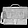
Label: Bag